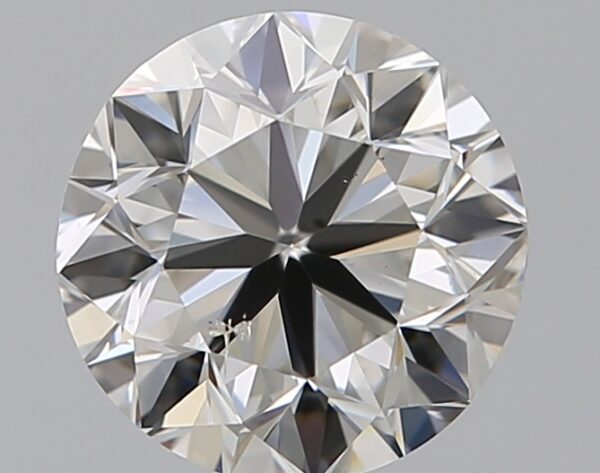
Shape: round
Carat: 1
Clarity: SI1
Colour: I
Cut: VG
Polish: EX
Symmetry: VG
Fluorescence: N
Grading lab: GIA
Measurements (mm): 6.15 x 6.22 x 4.01